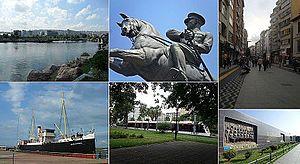
Samsun est une ville de Turquie et la préfecture de la province du même nom. Samsun est la plus grande ville de la région de la mer Noire devant Trabzon qui est la capitale culturelle, elle est située en bord de mer en Anatolie. Avec ses 650000 habitants en 2016, Samsun constitue la plus grande agglomération de la région de la mer Noire.